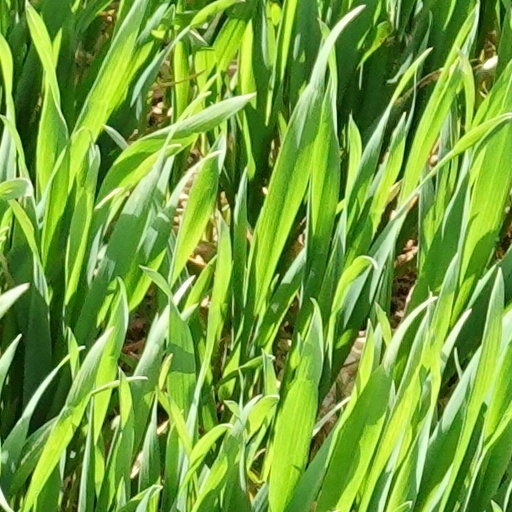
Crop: wheat